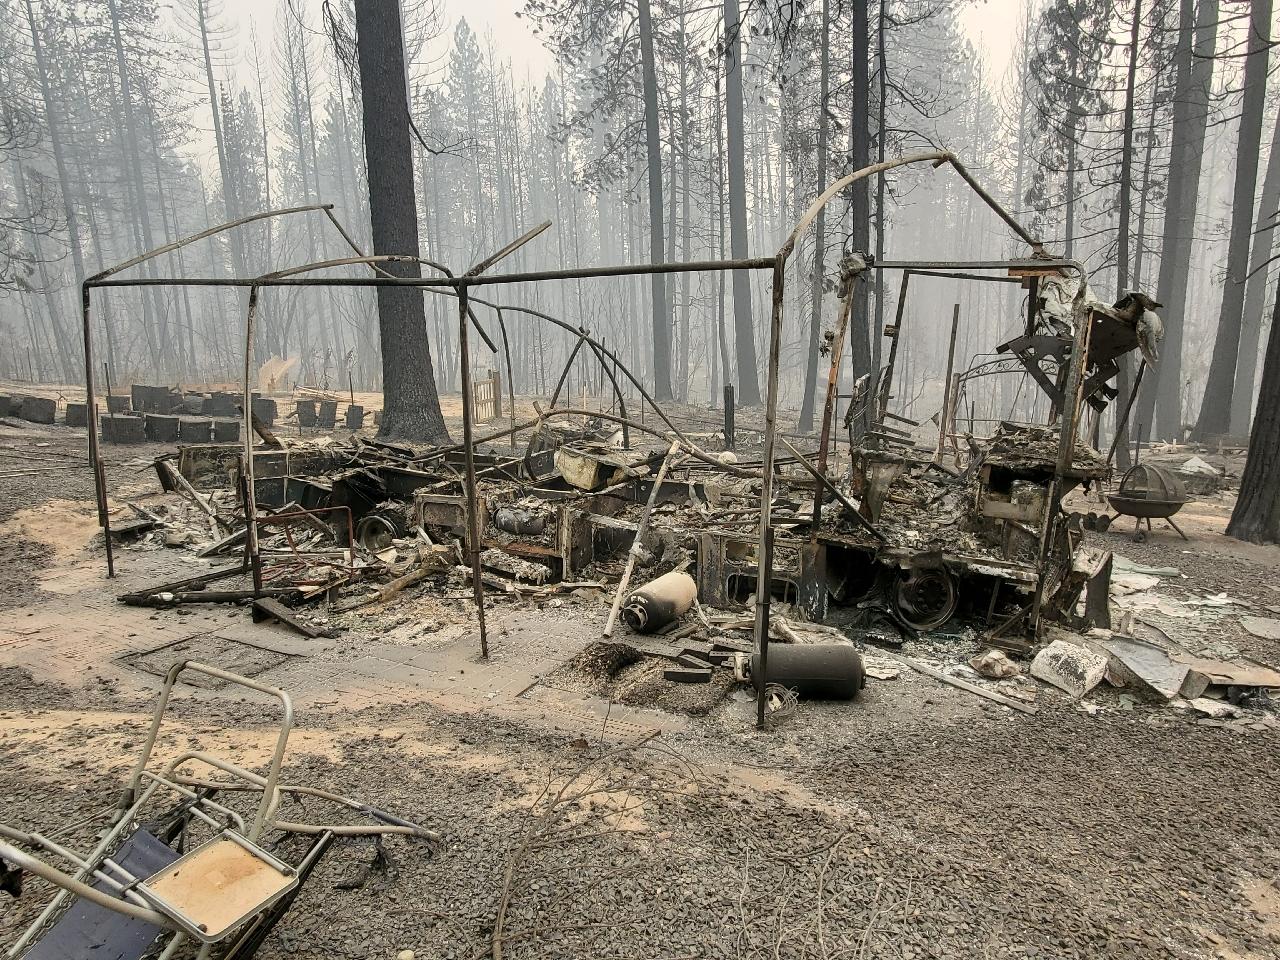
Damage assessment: destroyed